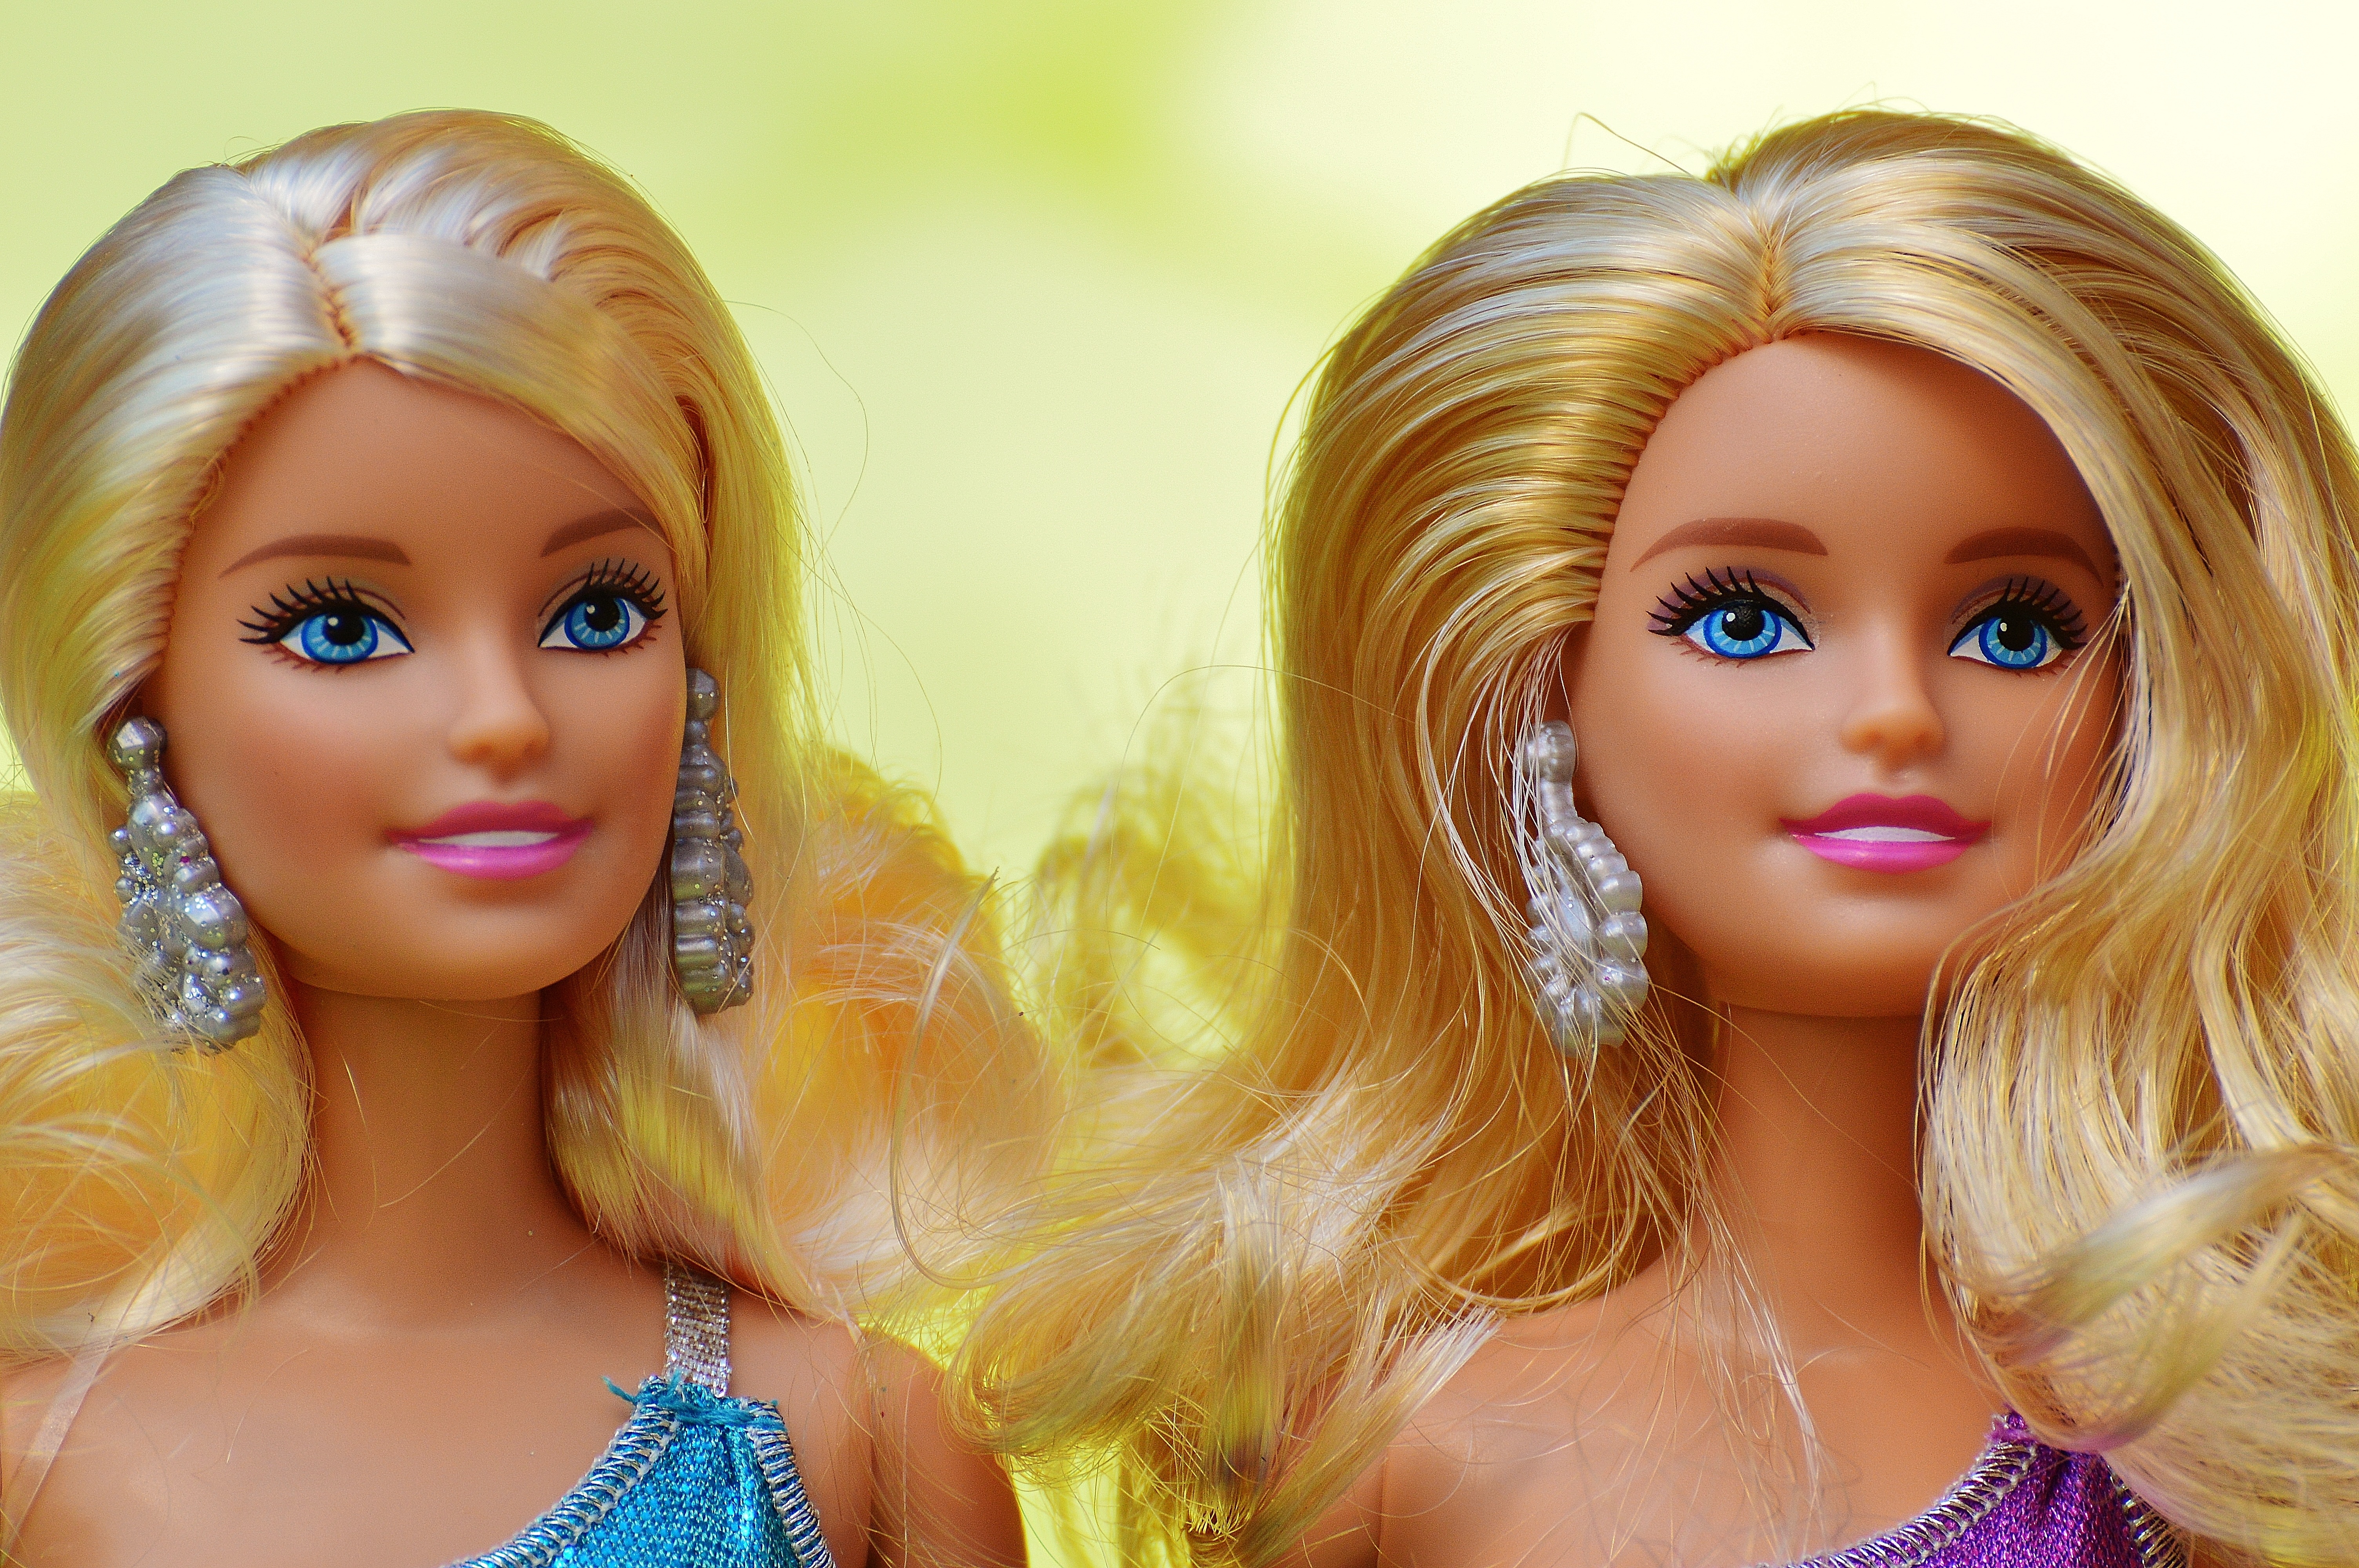
girl, hair, play, toy, hairstyle, playful, long hair, face, doll, children, dress, figure, eye, head, toys, beauty, beautiful, blond, pretty, barbie, charming, children toys, brown hair, girls toys, doll face, dolls picture